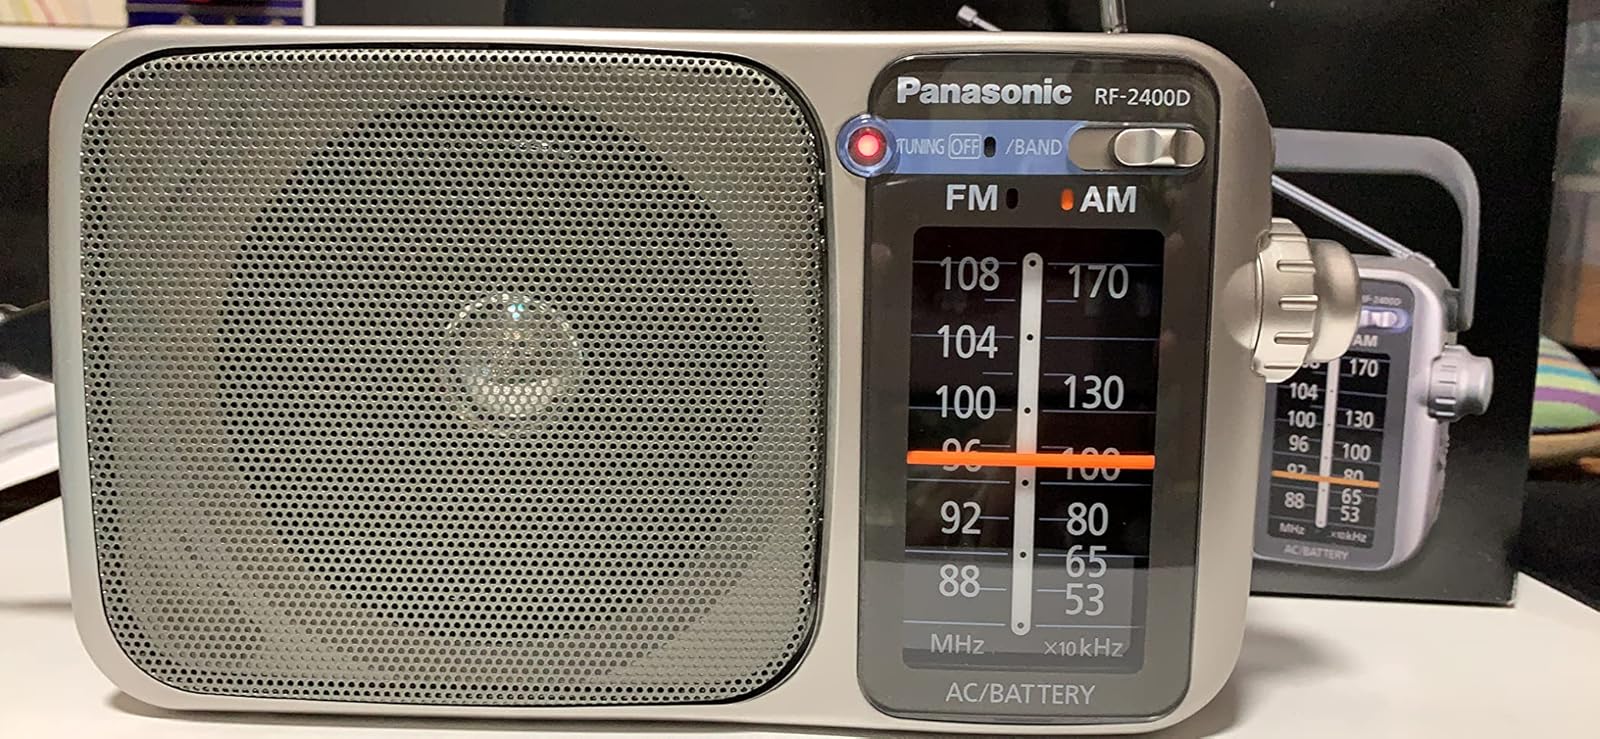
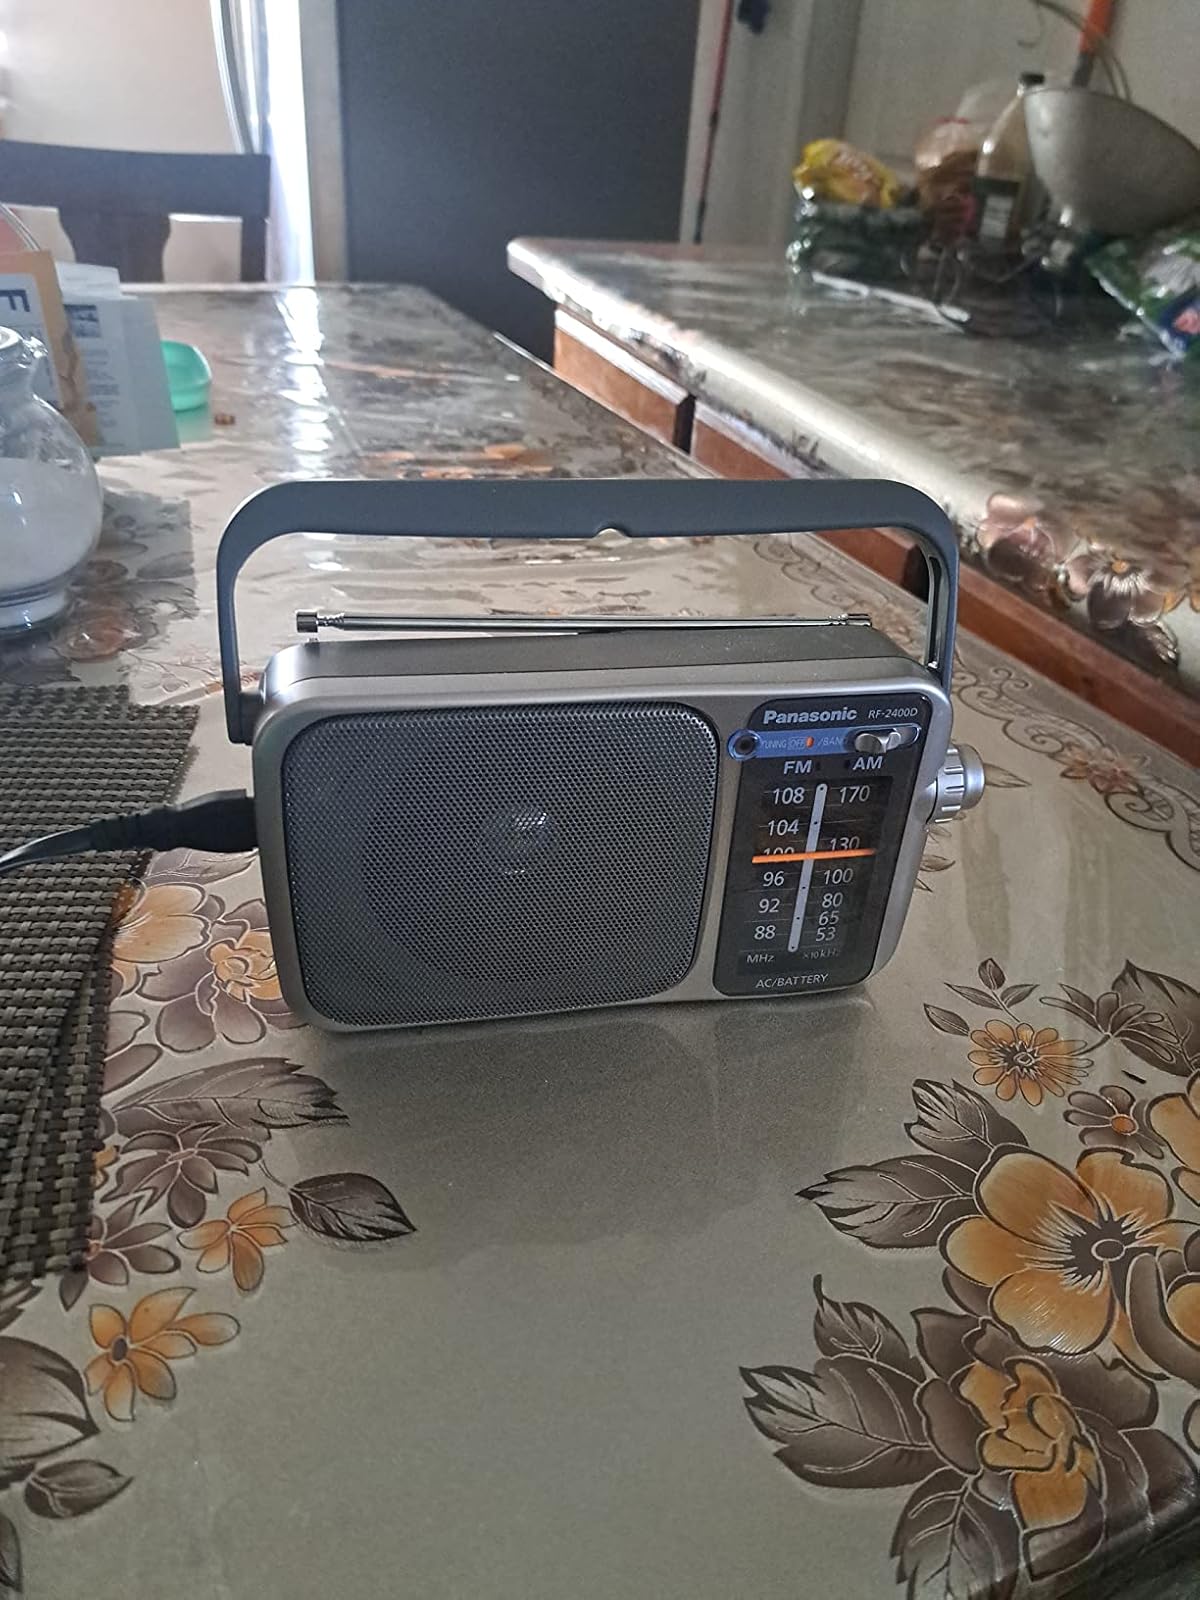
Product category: radio
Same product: yes